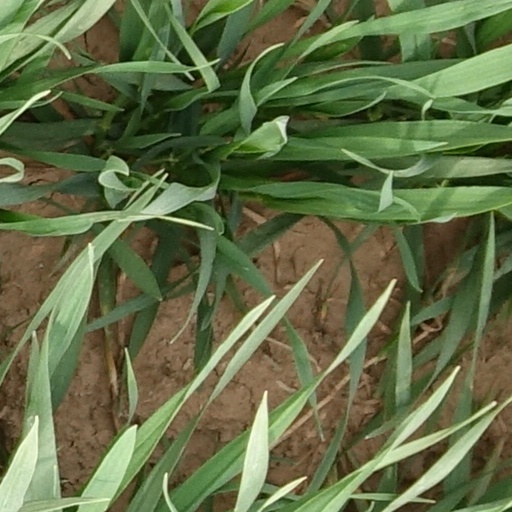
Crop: wheat